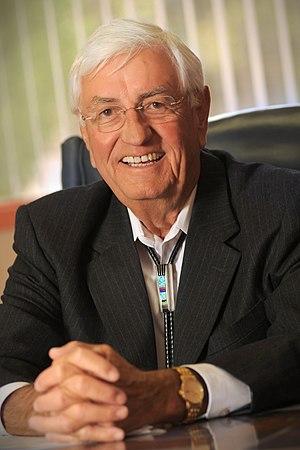
Garrey Carruthers est un homme politique américain, membre du Parti républicain. Il est gouverneur du Nouveau Mexique de 1987 à 1991, actuellement doyen du College of Business de l'université d'État du Nouveau-Mexique.